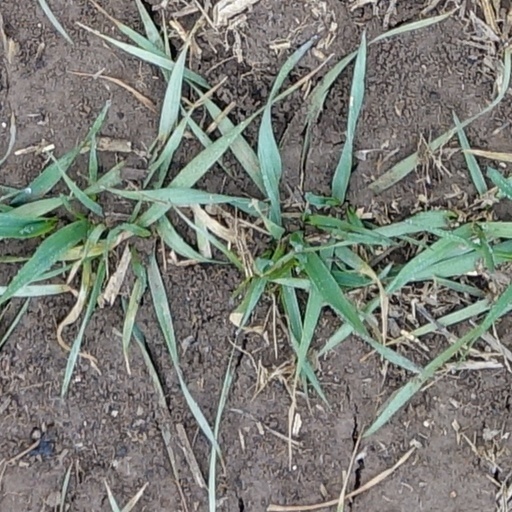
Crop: wheat